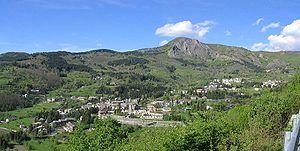
Saint-Stéphane-d'Aveto est une commune de la ville métropolitaine de Gênes dans la région Ligurie en Italie.